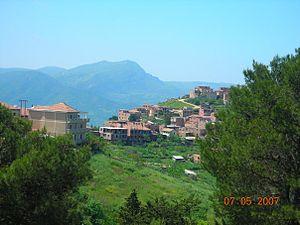
Les Montaignes